Worpswede

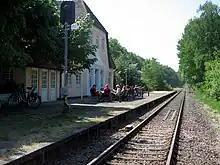
Worpswede railway station, 2007

In 1895 Heinrich Vogeler joined the first artists around Fritz Mackensen. He was not only a painter but also a draftsman, designer and architect. Since the growing industrialization made it necessary to find new ways of transporting goods and all sorts of materials, the idea came up to build a railway through the Teufelsmoor-area. So Vogeler was charged with the building of railway stations along the route. In 1910 the railway station at Worpswede was opened. It is the only railway station on the Osterholz-Scharmbeck - Bremervörde route still kept in its original "shape". Nowadays it is used as a restaurant.